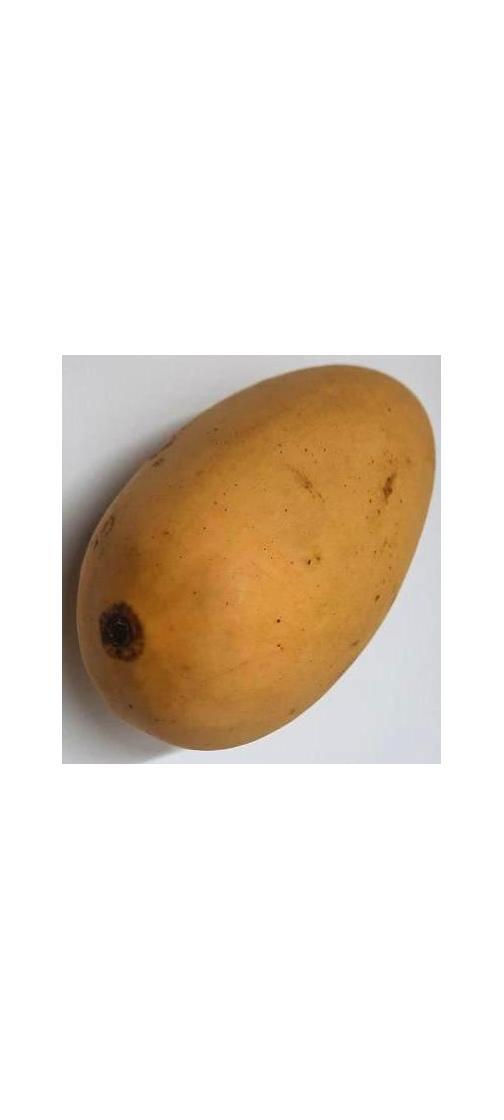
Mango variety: Katimon